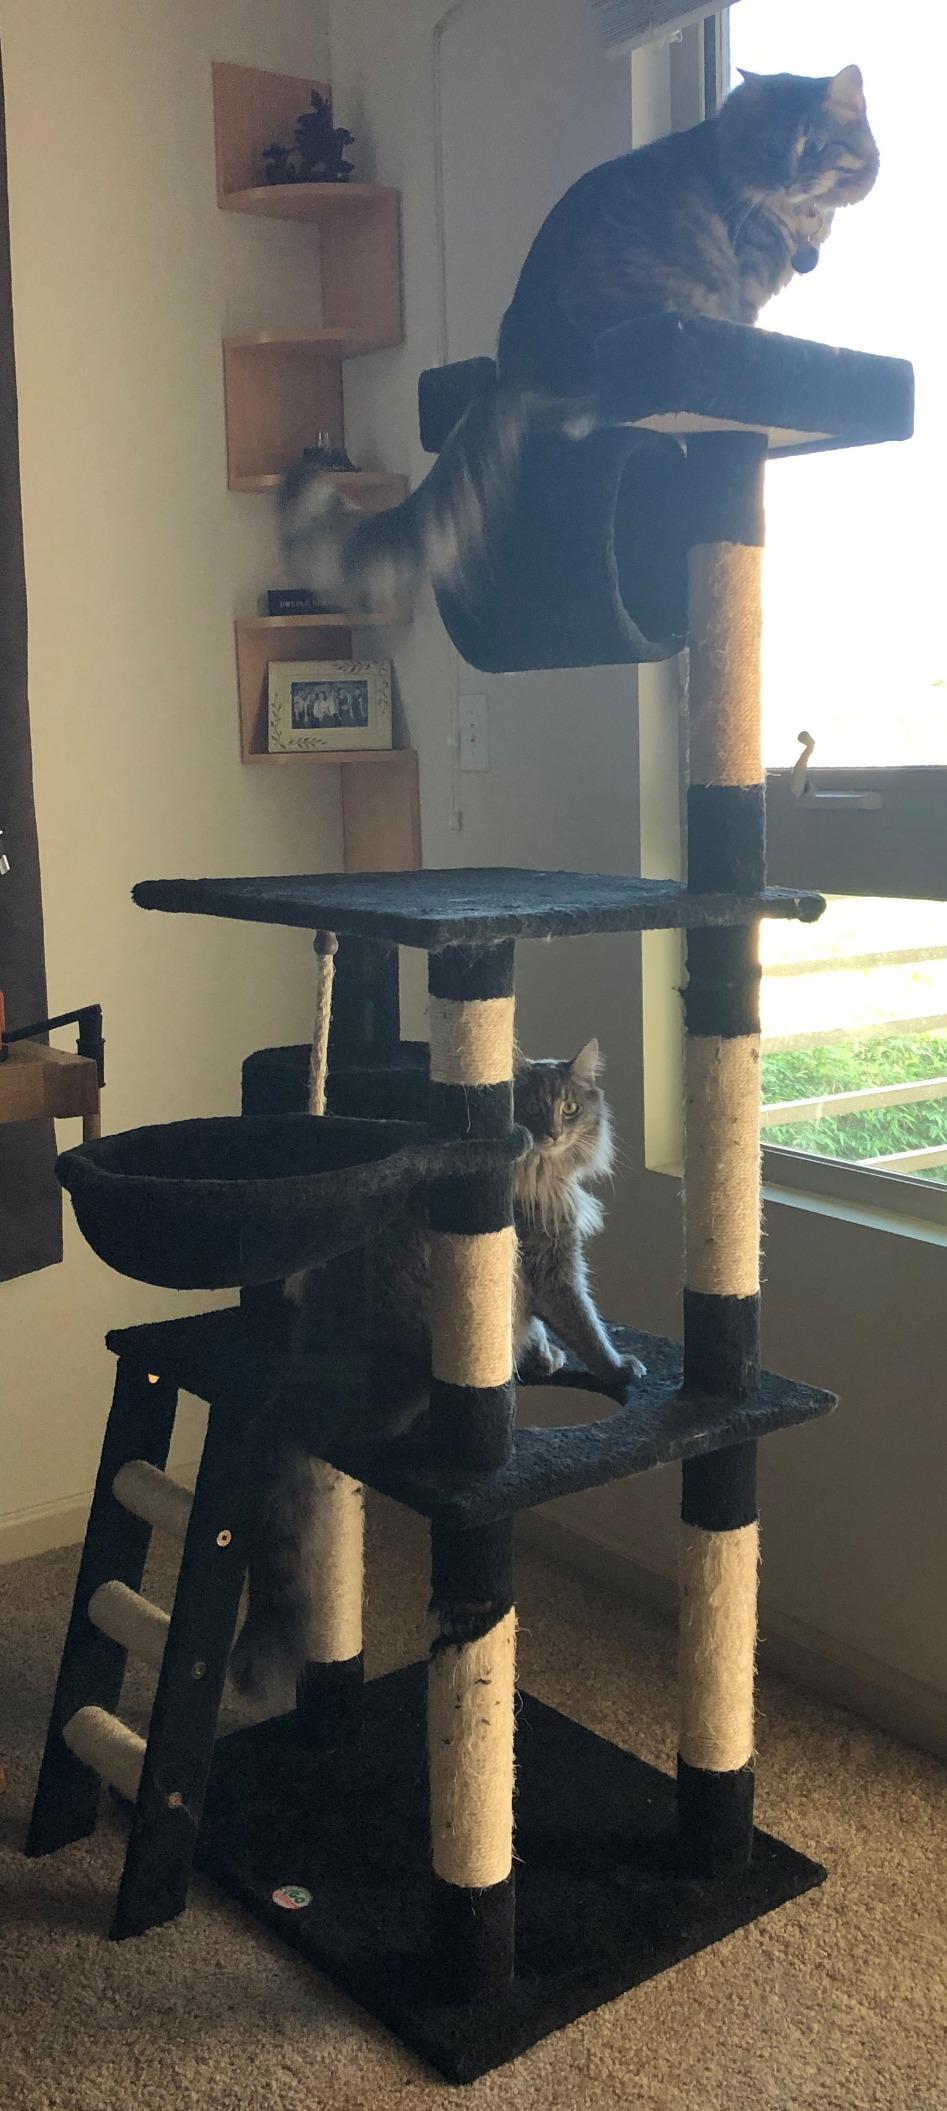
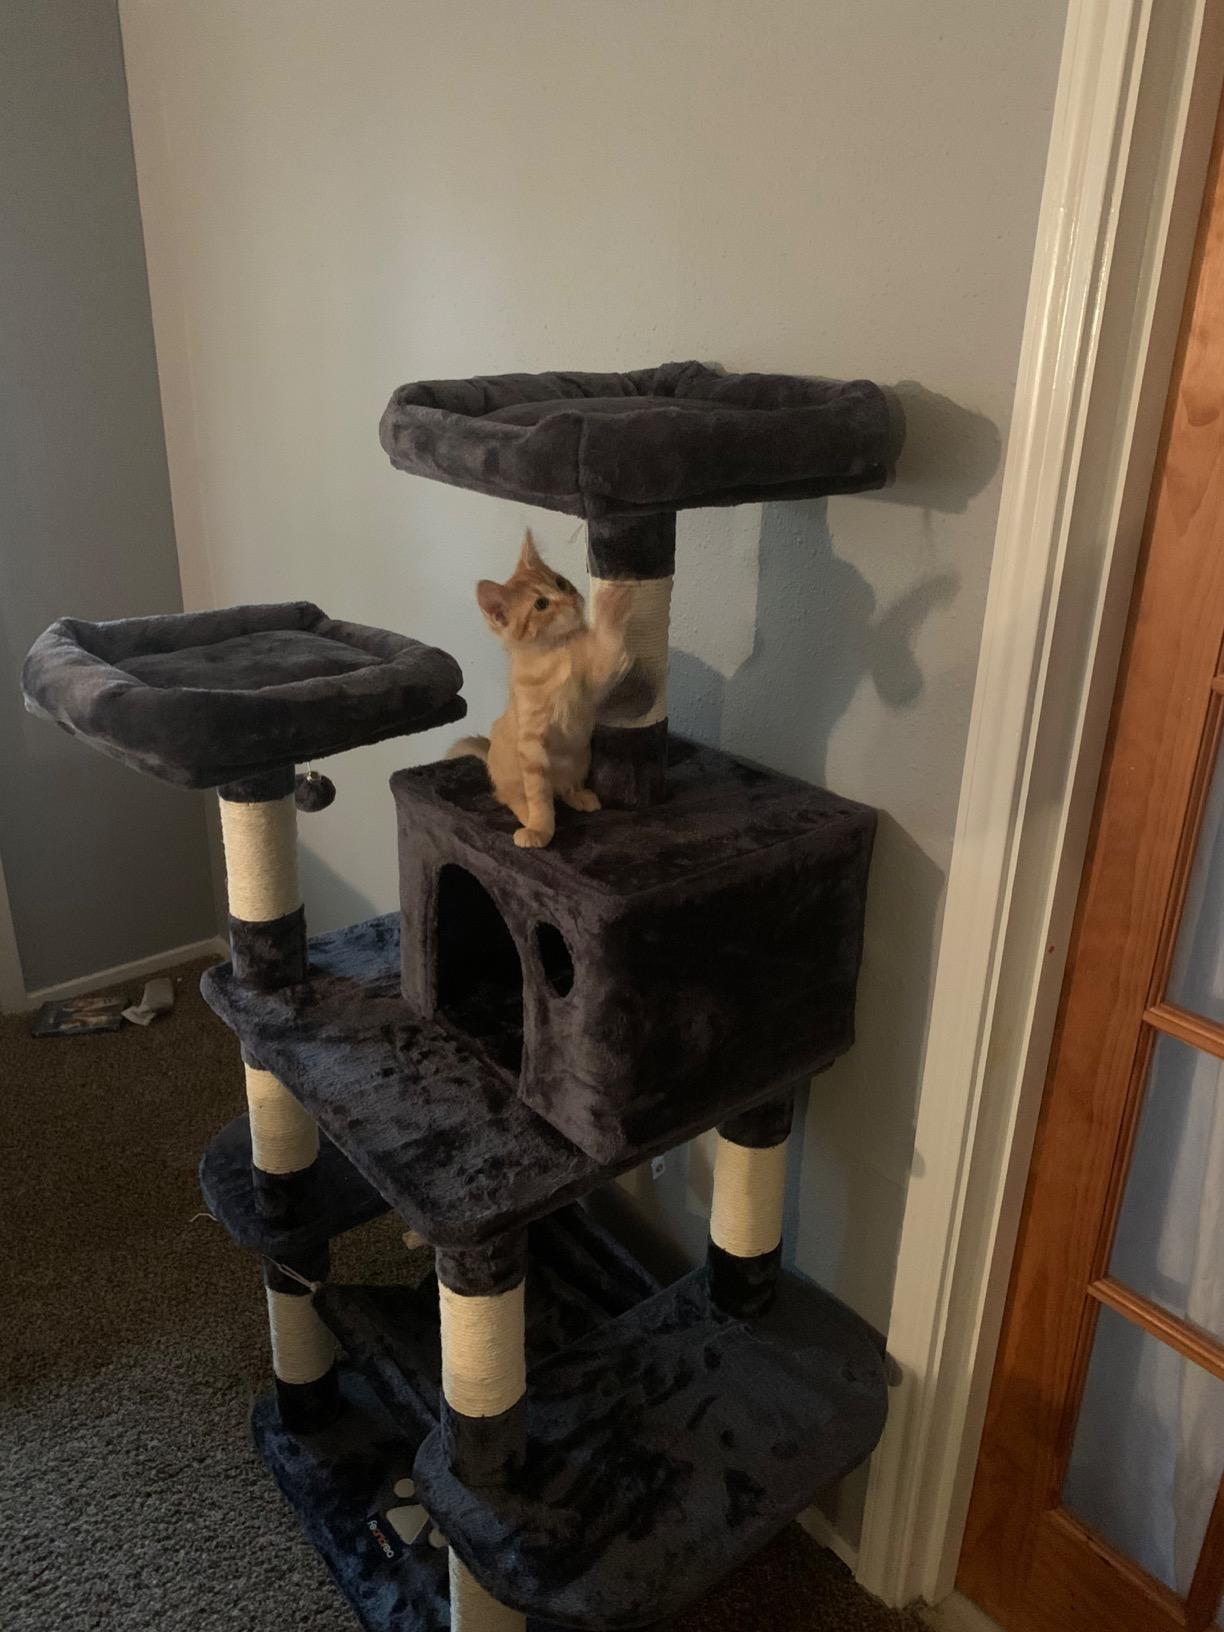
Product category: items_cat tree
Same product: no